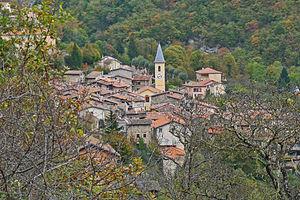
Vue du village de Moulinet depuis la piste de Saint-Michel
Moulinet est une commune française située dans le département des Alpes-Maritimes, en région Provence-Alpes-Côte d'Azur.